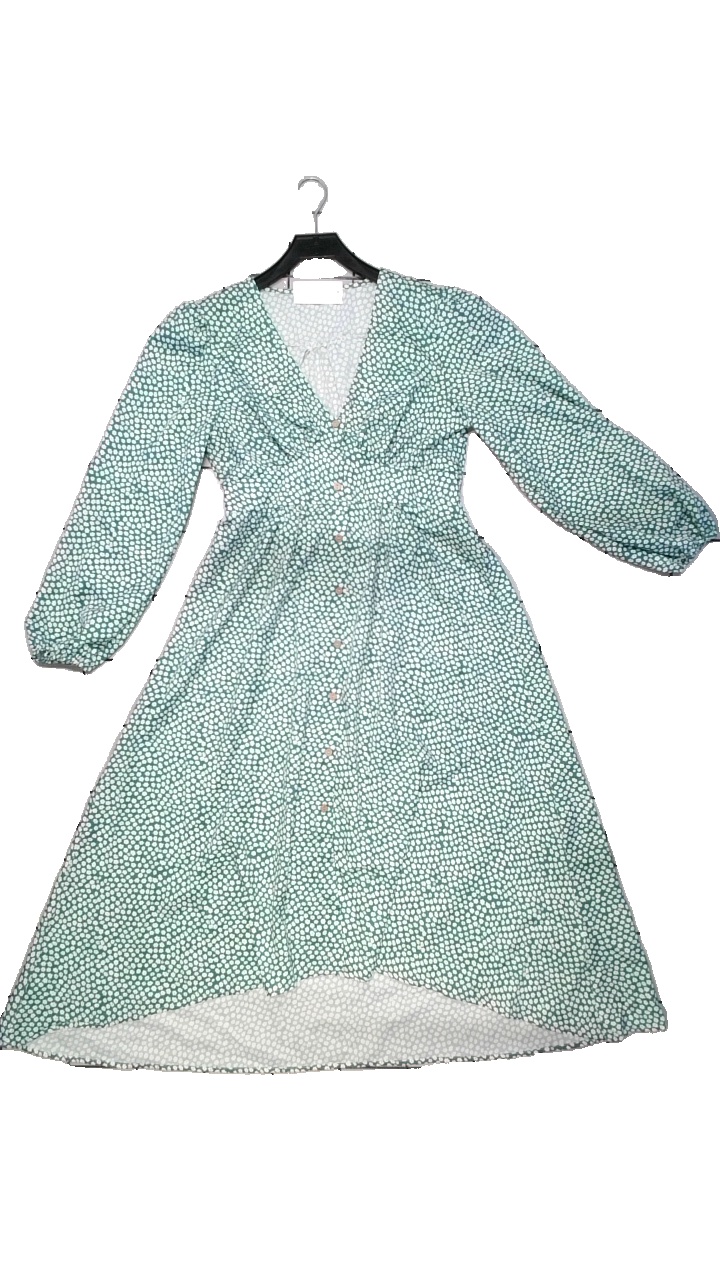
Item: Dress (Ladies)
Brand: Shein
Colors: Green, White
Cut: Loose
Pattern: Floral print
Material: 65% polyester, 30% spandex, 5% cotton
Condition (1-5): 4
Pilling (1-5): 5
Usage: Reuse
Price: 50-100